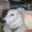
Label: dog